Pierre Cossette (physician)

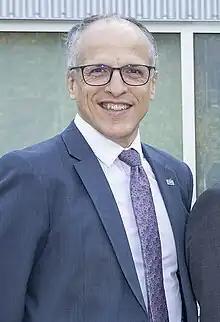
Cossette in 2022

Pierre Cossette (born September 18, 1967 in Saint-Hyacinthe, Quebec) is a Canadian physician, university professor, and academic administrator. In 2017, he was named the 10th rector of .